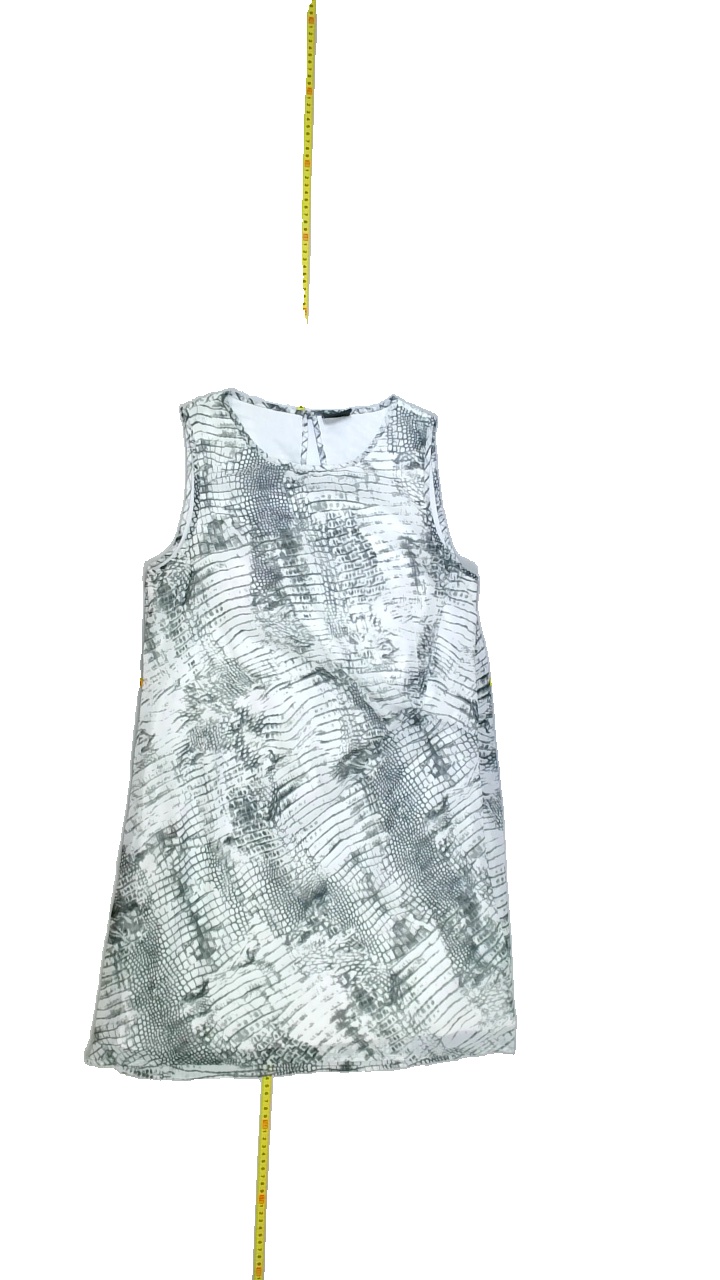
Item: Tank Top (Ladies)
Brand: Vila
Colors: Multicolor, White, Black, Grey
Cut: C-collar, Long
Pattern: Animal print
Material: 100%polyester
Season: All
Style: No trend
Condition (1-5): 5
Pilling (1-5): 5
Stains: No
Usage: Reuse
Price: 50-100